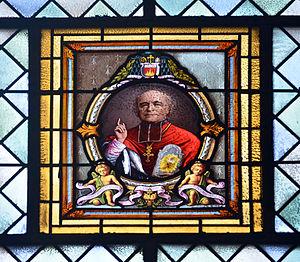
Vitrail en hommage à Mgr Félix Fournier (1803-1877), évêque de Nantes en 1870. Basilique Saint-Nicolas - Nantes (Loire-Atlantique)